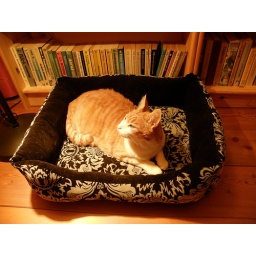
On his new pillow basket, being alert and afraid of the fireworks noises in the street